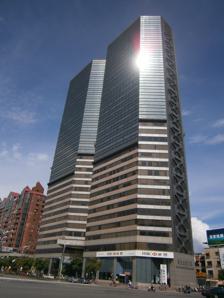
Building: Bao-Cheng Enterprise Tower
Country: Unknown
Year built: 1991
Bao-Cheng Enterprise Tower 寶成企業大樓 General information Status Completed Type Office Location No. 6-8, Min-Chuan 2nd Road, Cianjhen District , Kaohsiung , Taiwan Coordinates 22°36′18″N 120°18′35″E / 22.60500°N 120.30972°E / 22.60500; 120.30972 Construction started 1988 Completed 1991 Height Architectural 135 m (443 ft) Technical details Floor count 34 Floor area 96,100 m 2 (1,034,000 sq ft) The Bao-Cheng Enterprise Tower ( Chinese : 寶成企業大樓 ; pinyin : Bǎo chéng qǐyè dàlóu ) is a skyscraper office building located in Cianjhen District , Kaohsiung , Taiwan . Construction of the building began in 1988 and it was completed in 1991, making it one of the earliest skyscrapers in Kaohsiung. The building was designed by Taiwanese architect Yong-Hong Hwang ( Chinese : 黃永洪 ) and has a total floor area of 96,100 m 2 (1,034,000 sq ft), with a height of 135 m (443 ft) that comprise 37 floors above ground, as well as five basement levels. It houses the corporate headquarters of Pou Chen Corporation . See also List of tallest buildings in Taiwan List of tallest buildings in Kaohsiung Pou Chen Corporation References Wikimedia Commons has media related to Bao Chen Enterprise Building .